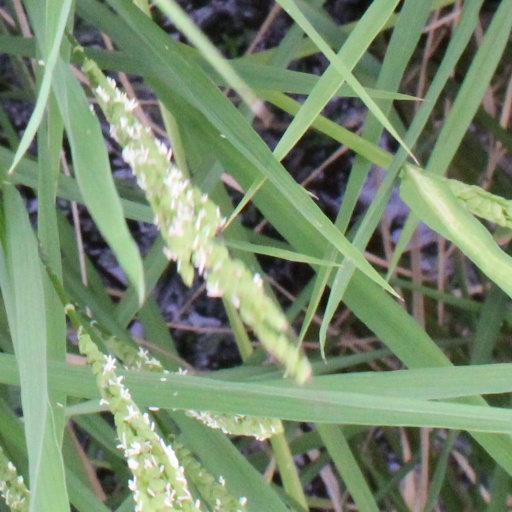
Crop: rice